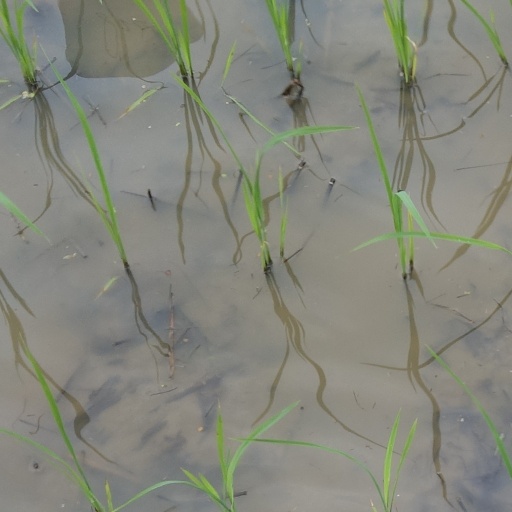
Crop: rice